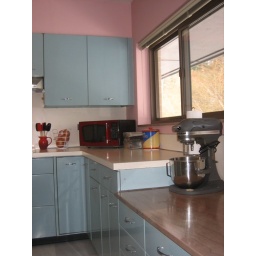
View of the side cabinets and the hoosier style cabinet from standing in front of the oven.